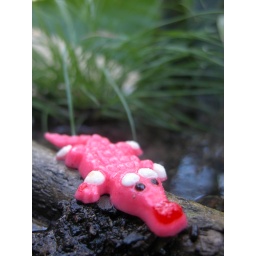
A lolly crocodile sitting on a log in a glass bowl which i transformed into a swamp-like environment